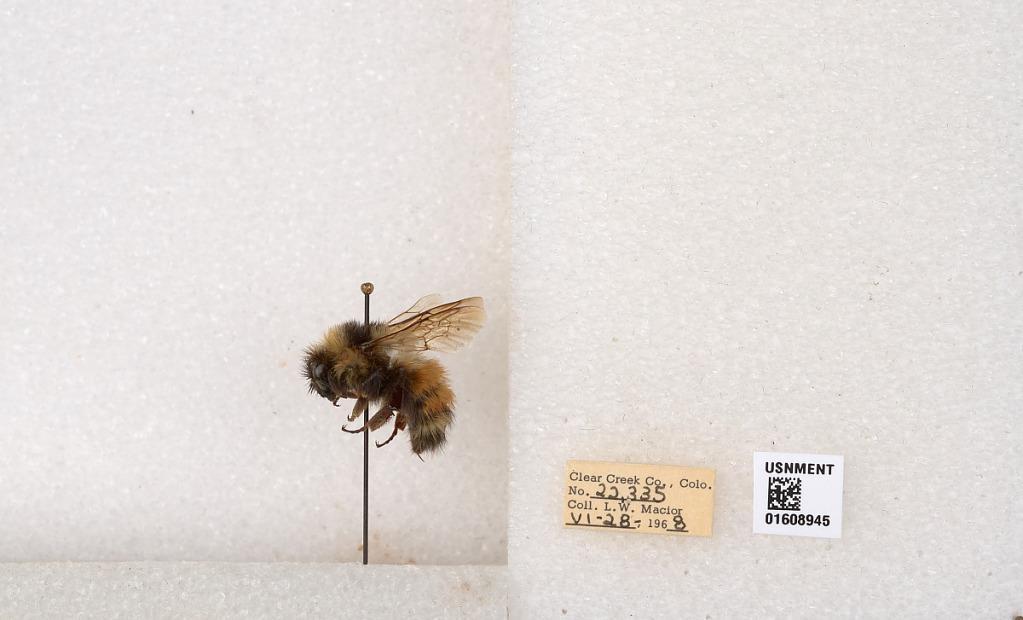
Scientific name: Bombus (Pyrobombus) sylvicola Kirby
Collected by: L. Macior
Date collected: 1968-6-28
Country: United States
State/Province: Colorado
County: Clear Creek
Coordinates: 39.6891, -105.644